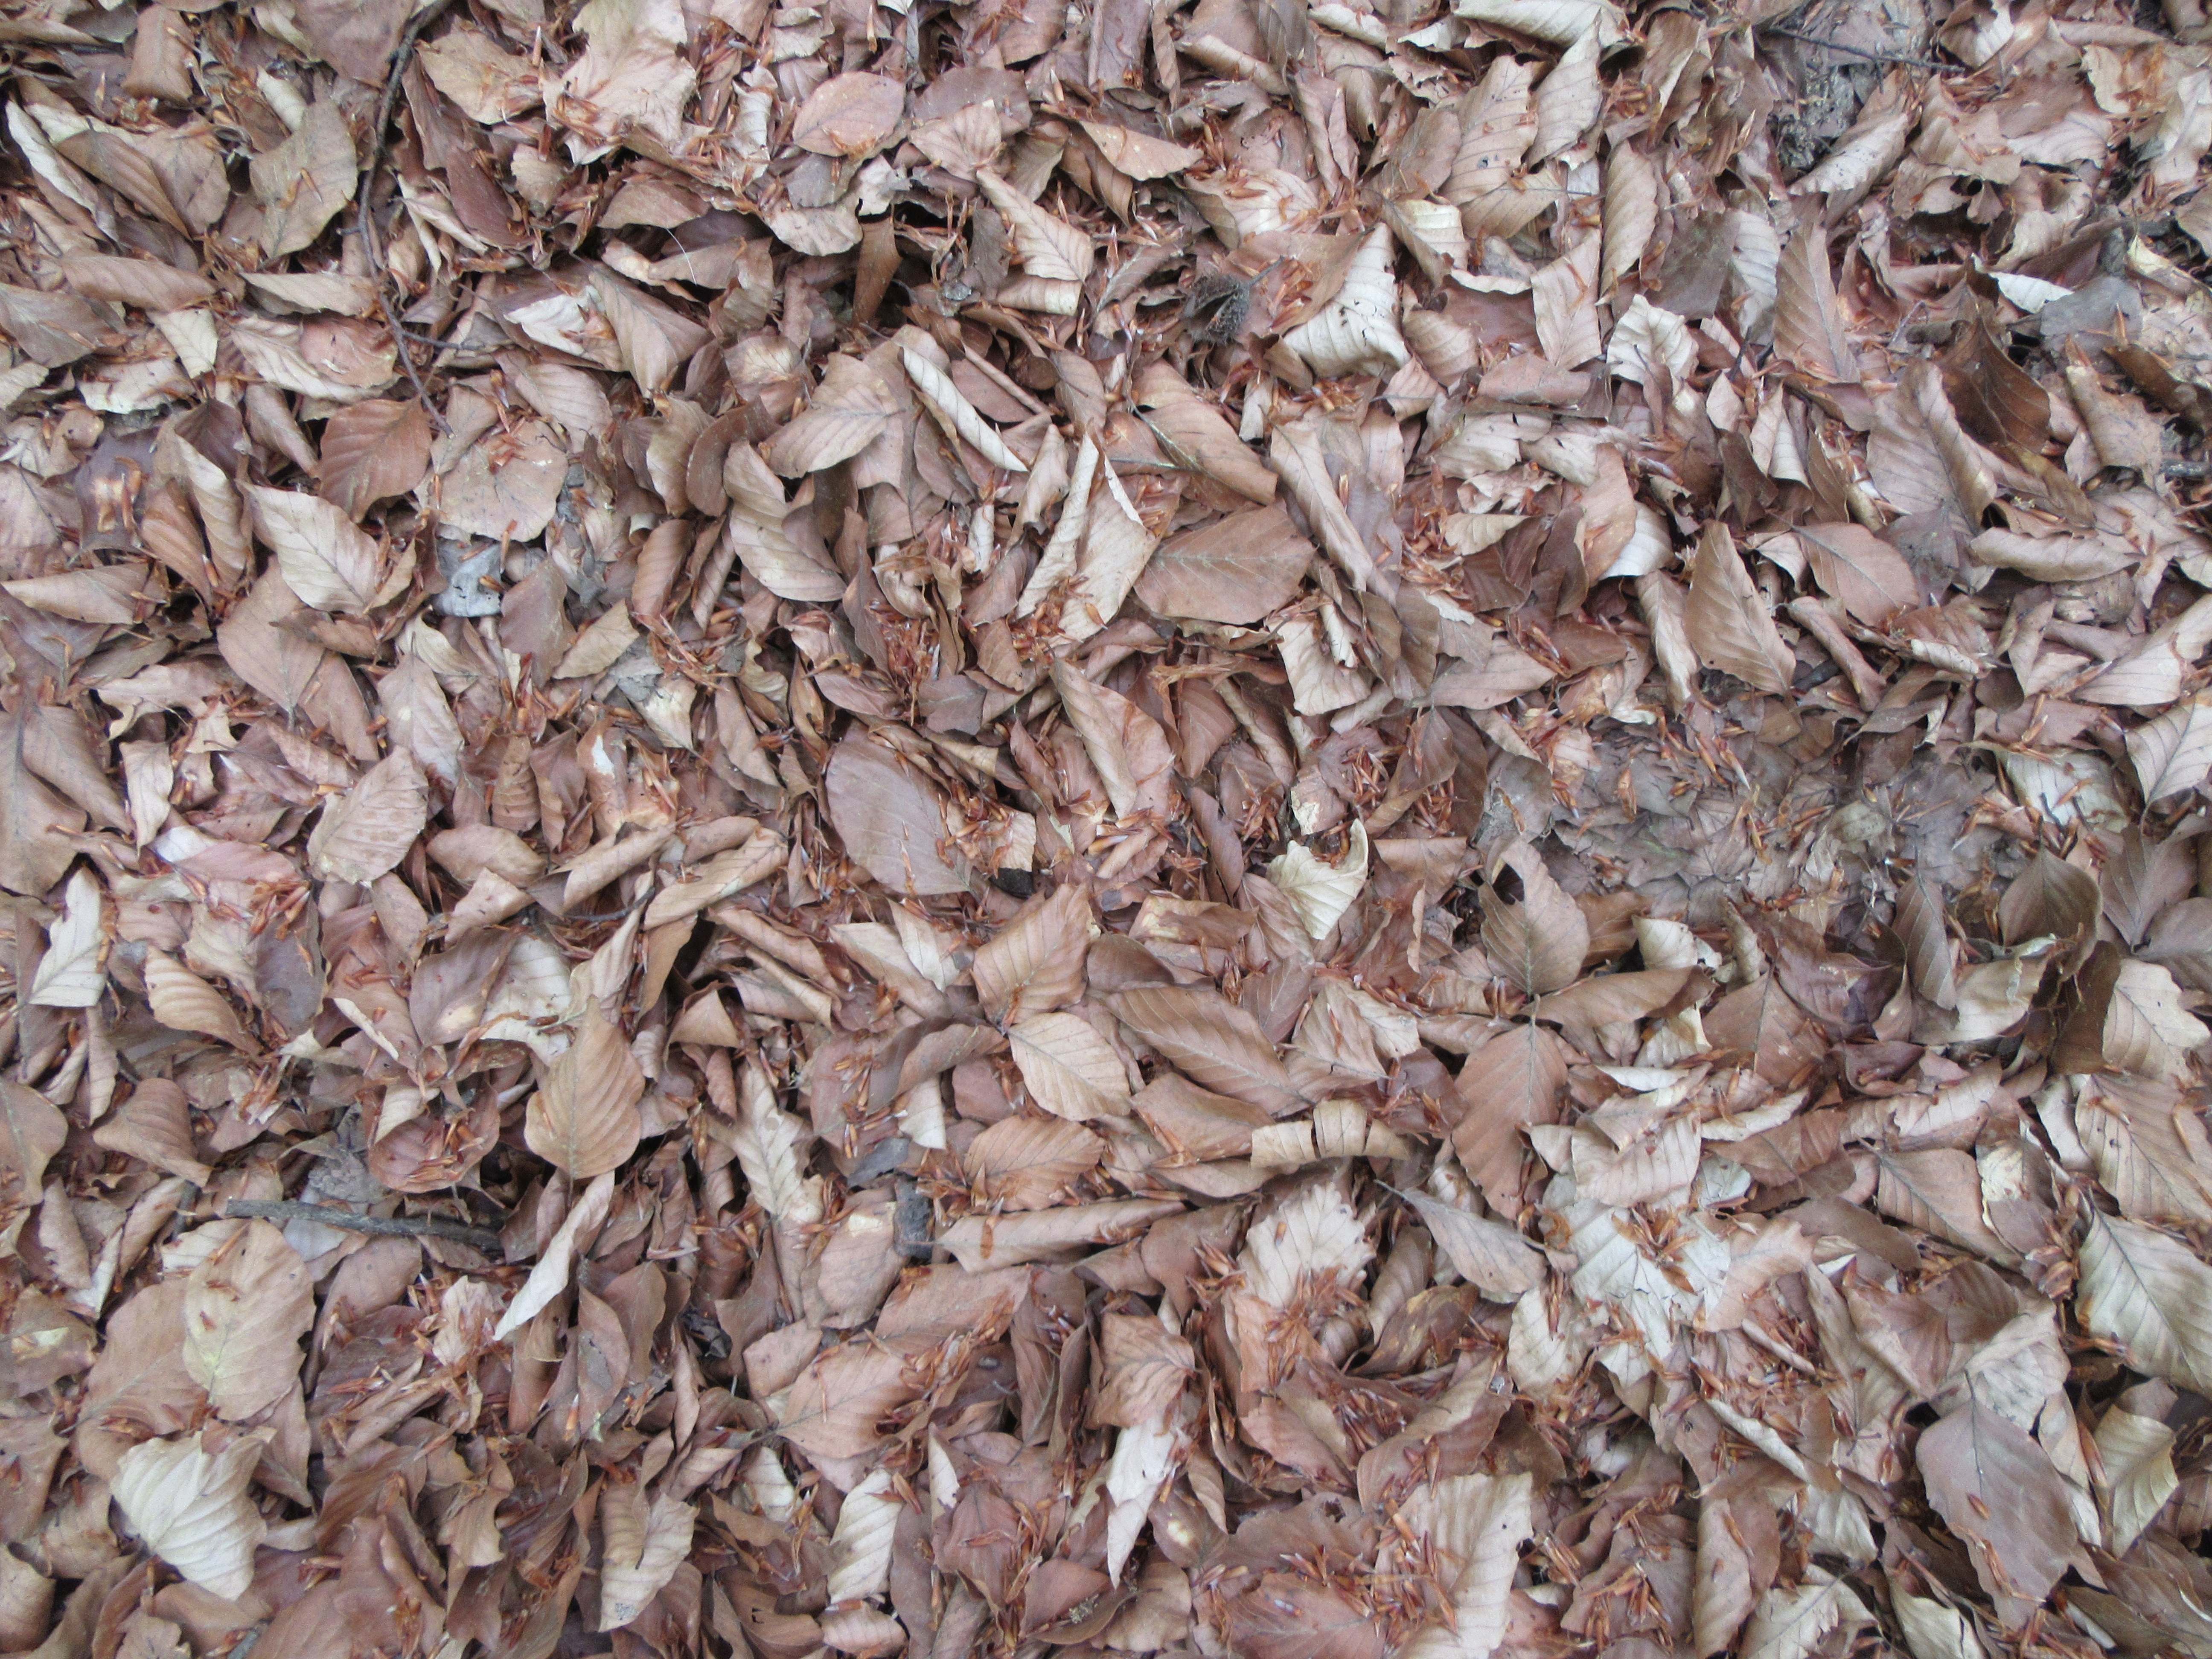
nature, wood, leaf, flower, pattern, food, produce, brown, leaves, flooring, grass family